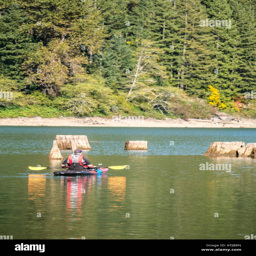
a man kayaking on calm water between dead tree stumps above water in sunny afternoon